Colton, Leeds

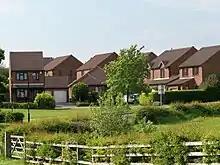
Newer houses in Colton

The village consists mainly of cul-de-sacs, with inter-linking ginnels, back alleys and housing ranges from detached houses, semi-detached houses, terraced houses, and flats. The area is 4 miles to the east of Leeds city centre, and is close to the A63 dual carriageway and M1 motorway. Colton is also the area of Leeds where the Leeds Outer Ring Road terminates. The area is served by buses, with the number 19A going to and from the city centre every 40 minutes and the 19 served hourly on an evening.